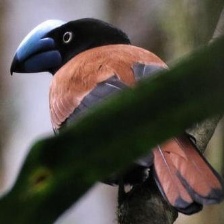
Species: HELMET VANGA
Scientific name: EURYCEROS PREVOSTII